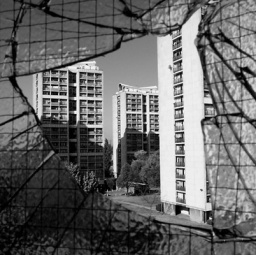
smashed window on the 3rd floor of a housing block in kennington, south london